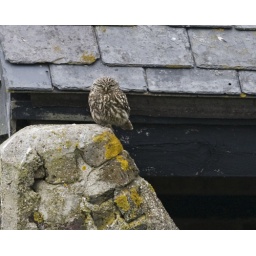
little owl sitting on a wall by the barn